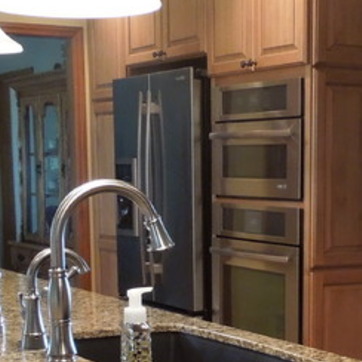
Material: metal